Benjamin Ogle Tayloe House

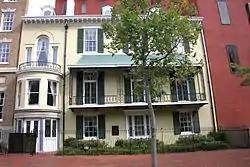
Front view

Benjamin Ogle Tayloe married Julia Maria Dickinson on November 8, 1824. Although Tayloe preferred to live at Windsor, his estate in King George County, Virginia, his wife asked that they move into the city, where she was more comfortable. The house was constructed on Lots 10 and 11 in Square 221. At the time of the building's construction in 1828, the expanse of the city from 15th Street NW (one block east of the home) to 17th Street NW from the White House north to H Street NW was a flat field bare of trees and shrubs.